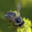
Label: bee